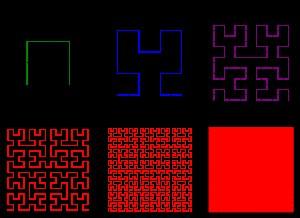
La courbe de Hilbert est une courbe continue remplissant un carré. Elle a été décrite pour la première fois par le mathématicien allemand David Hilbert en 1891.